Semyon Antonov

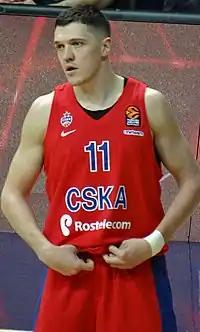
Antonov in 2018

Antonov started his profession career with Avtodor Saratov in 2006. He stayed in the club until the end of 2008–09 season, and moved to TSU Basket Tambov for one season. In 2011, he moved to Nizhny Novgorod where he stayed for six seasons.